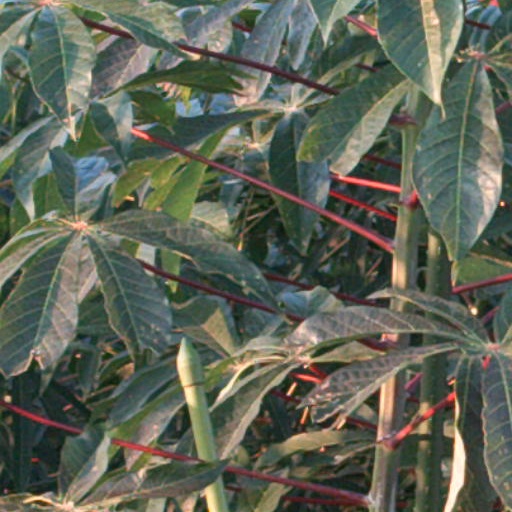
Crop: cassava